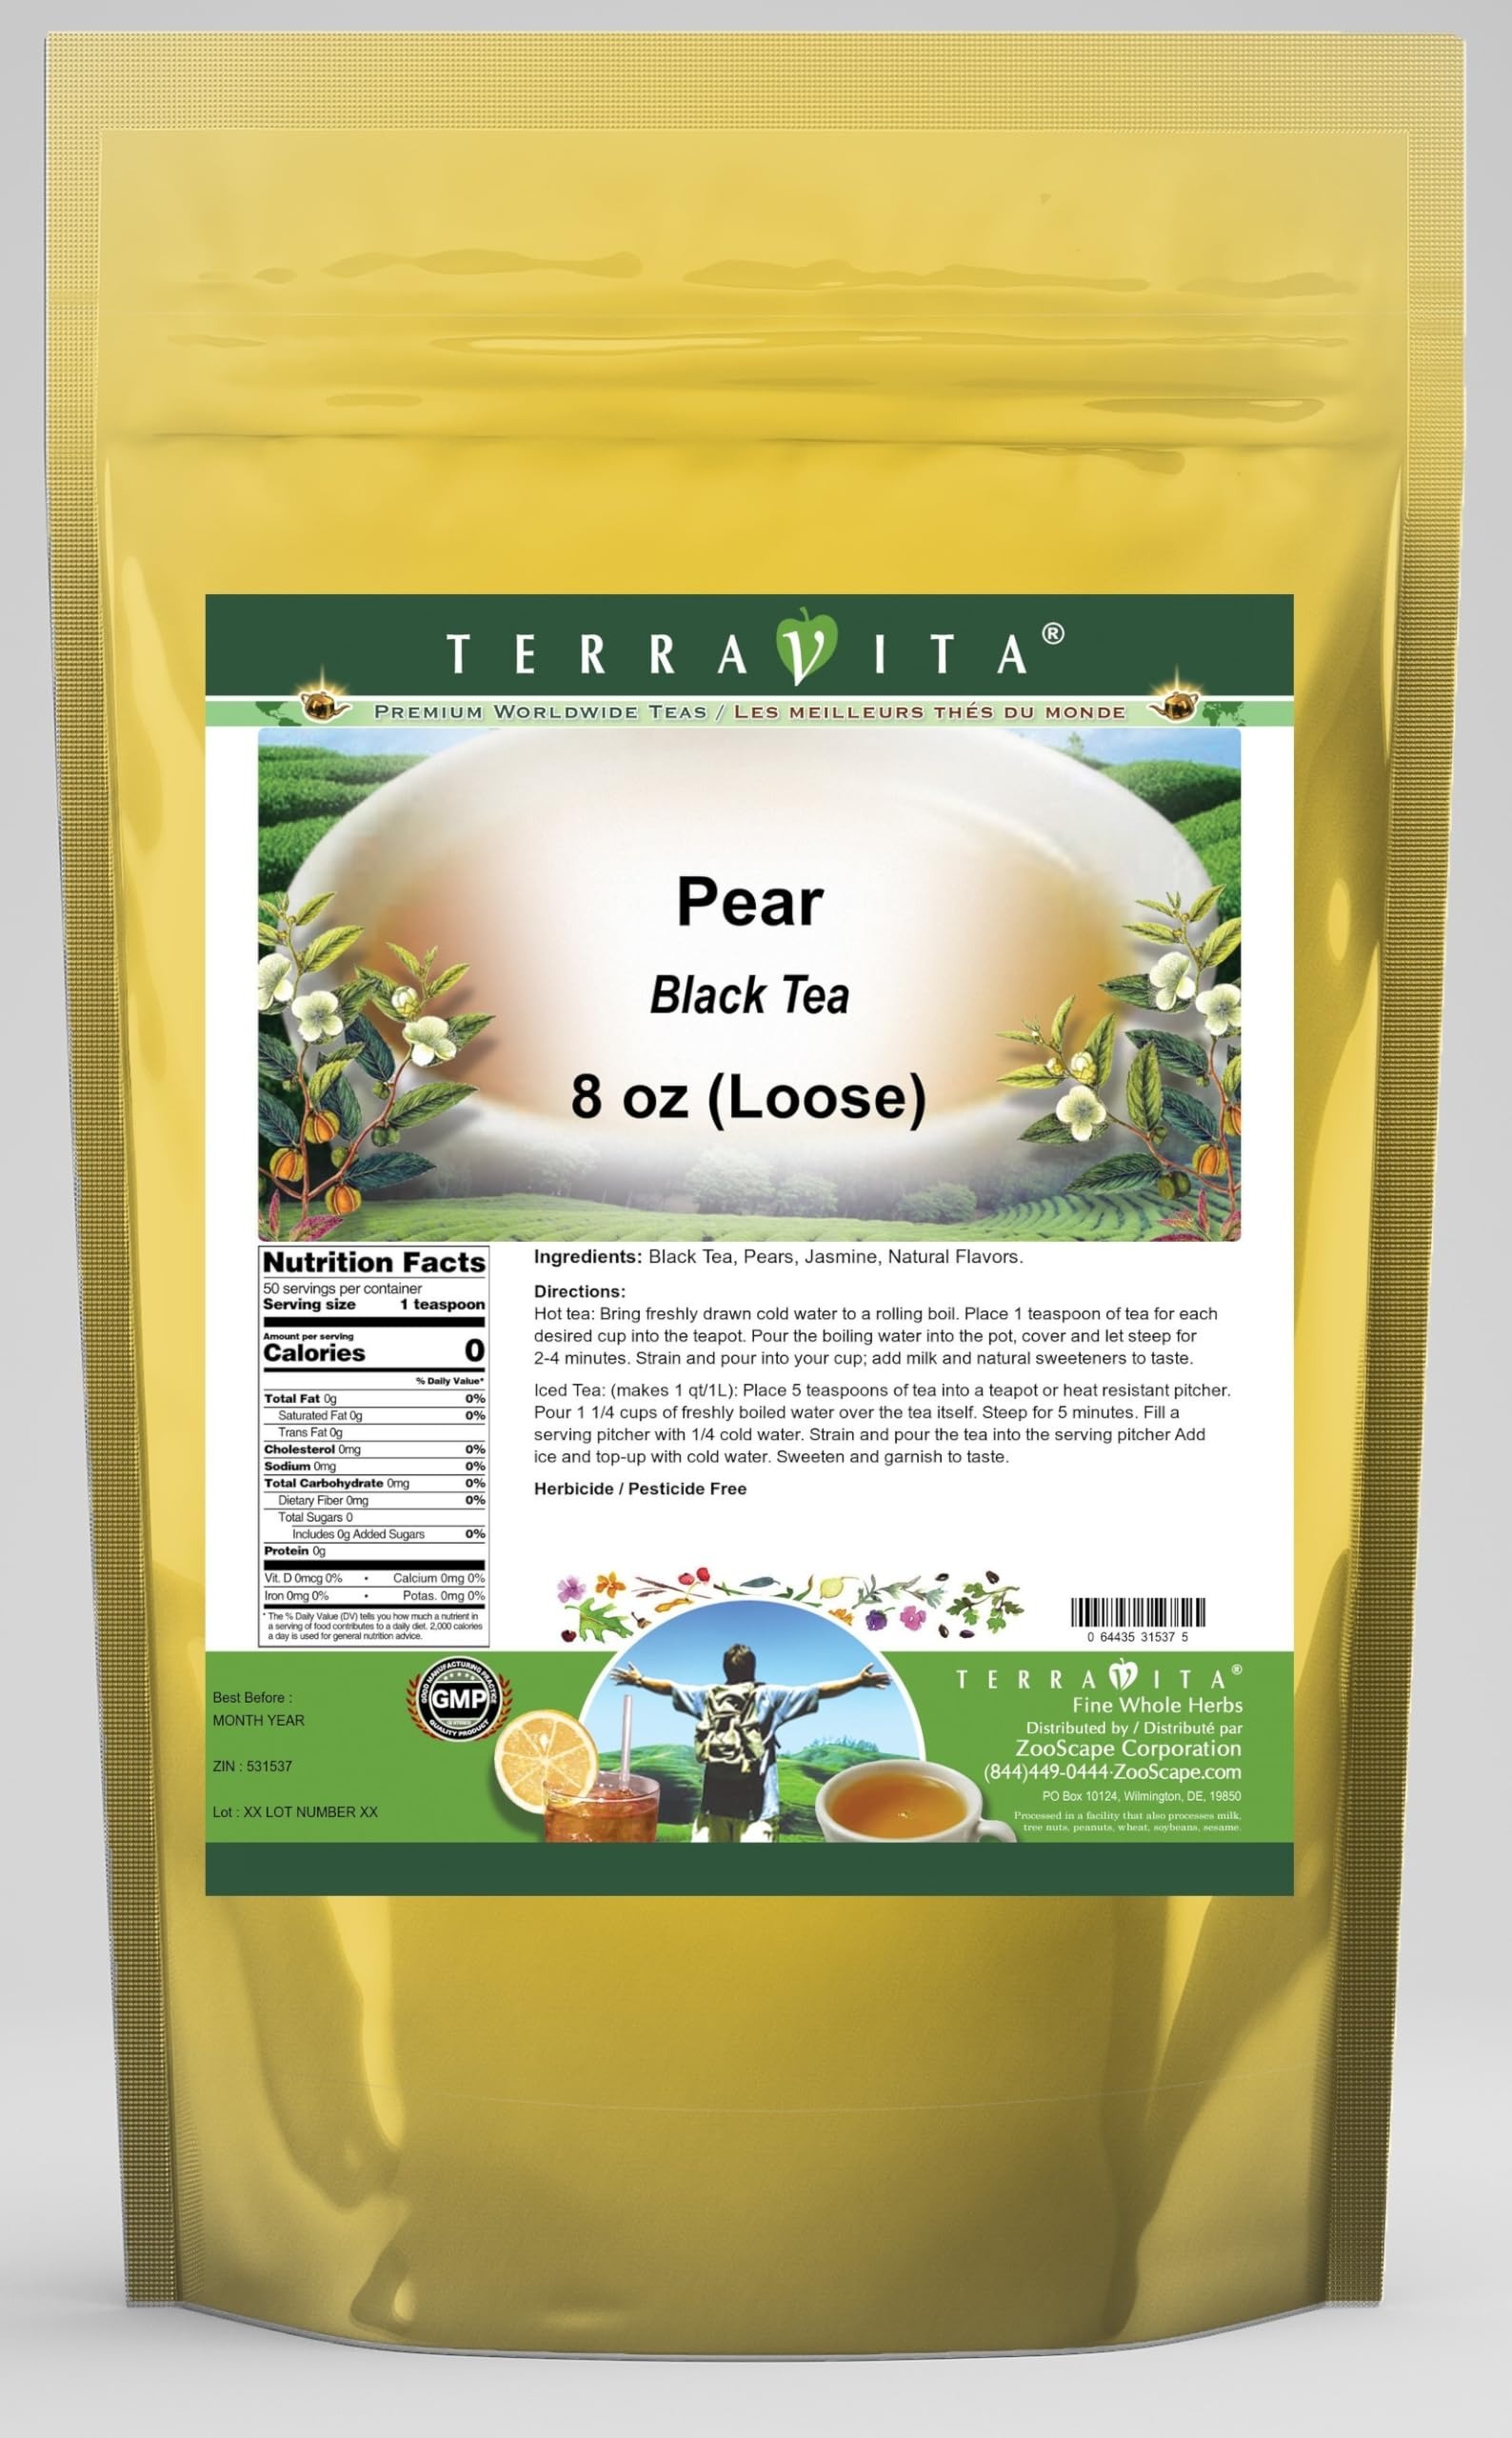
Item Name: Pear Black Tea (Loose) (8 oz, ZIN: 531537) - 2 Pack
Bullet Point 1: Our Pear Black Tea is a tasty flavored Black tea with Pears and Jasmine that has a refreshing taste that will impress you! The unique Pear taste is delicious! - Ingredients: Black tea, Pears, Jasmine and Natural Pear Flavor.
Bullet Point 2: No fillers.
Bullet Point 3: Manufacturer: TerraVita
Bullet Point 4: Size: 8 oz
Bullet Point 5: Loose Leaf Black Tea - Packed in a convenient upright pouch!
Product Description: Our Pear Black Tea is a tasty flavored Black tea with Pears and Jasmine that has a refreshing taste that will impress you! The unique Pear taste is delicious! - Ingredients: Black tea, Pears, Jasmine and Natural Pear Flavor. - Hot tea brewing method: Bring freshly drawn cold water to a rolling boil. Place 1 teaspoon of tea for each desired cup into the teapot. Pour the boiling water into the pot, cover and let steep for 2-4 minutes. Strain and pour into your cup; add milk and natural sweeteners to taste. - Iced tea brewing method: (to make 1 liter/quart): Place 5 teaspoons of tea into a teapot or heat resistant pitcher. Pour 1 1/4 cups of freshly boiled water over the tea itself. Steep for 5 minutes. Fill a serving pitcher with 1/4 cold water. Strain and pour the tea into the serving pitcher Add ice and top-up with cold water. Sweeten and garnish to taste. - TerraVita is an exclusive line of premium-quality, natural source products that use only the finest, purest and most potent ingredients found around the world. TerraVita is hallmarked by the highest possible standards of purity, potency, stability and freshness. All of our products are prepared with the highest elements of quality control, from raw materials through the entire manufacturing process, up to and including the moment that the bottles or bags are sealed for freshness and shipped out to you. Our highest possible standards are certified by independent laboratories and backed by our personal guarantee. - TerraVita exists to meet and ensure your family's health and wellness without the harmful effects of chemicals and health products. We strive to make all of our products affordable and reliable and are constantly searching the market to maintain our affordability and to look for new ways to serve you and th
Value: 16.0
Unit: Ounce

Price: 46.64